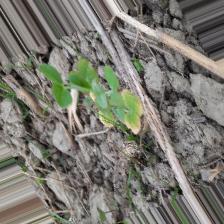
Label: Lentil Rust